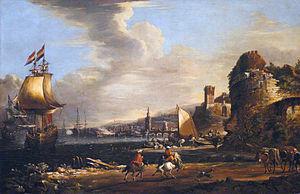
Adriaen van der Kabel est un peintre, graveur et dessinateur néerlandais du siècle d'or. Aux Pays-Bas, il commença à peindre dans le style de Van Ruisdael et Van Goyen, mais fut plus tard influencé par le style méditerranéen. Il partit vivre quelques années à Rome, avant de s’établir à Lyon, où il se maria et où il fut actif jusqu’à sa mort.